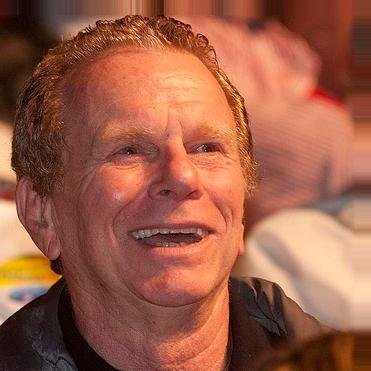
Age: 70